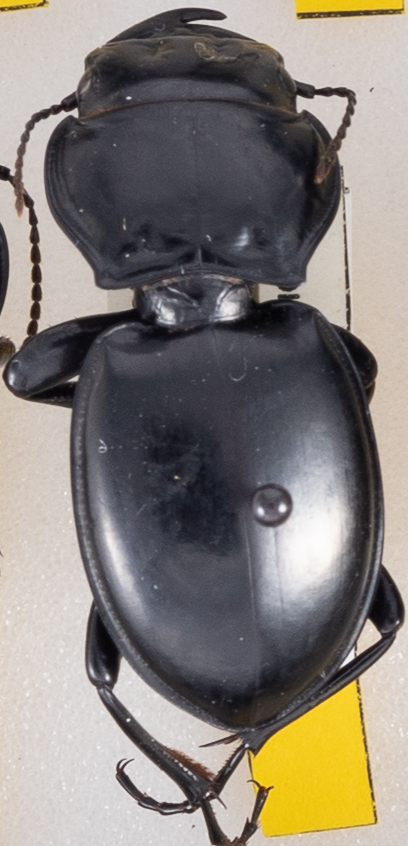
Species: Pasimachus californicus
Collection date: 2022-05-18
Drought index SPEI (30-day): -1.322
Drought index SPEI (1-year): -1.13
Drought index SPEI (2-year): -1.01